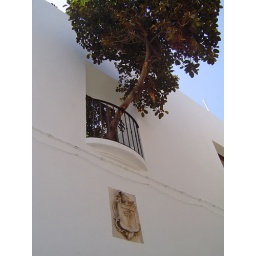
A tree on a balcony on Ibiza, with matching coat of arms below